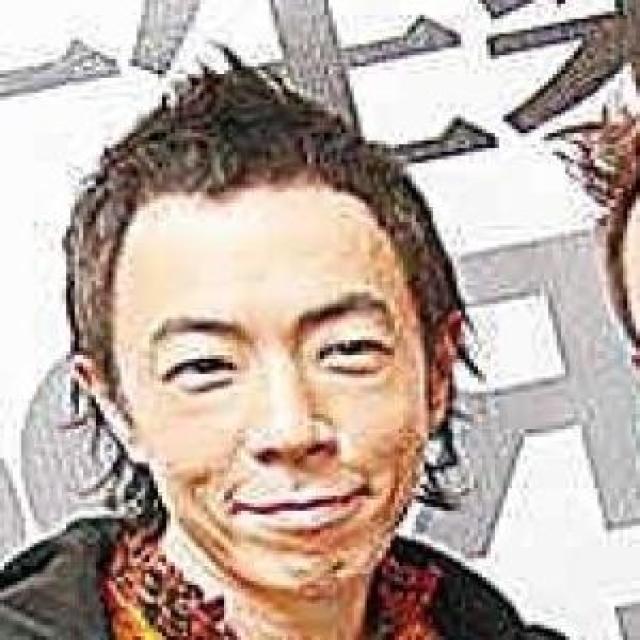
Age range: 45-64